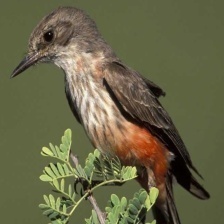
Species: VERMILION FLYCATHER
Scientific name: PYROCEPHALUS OBSCURUS